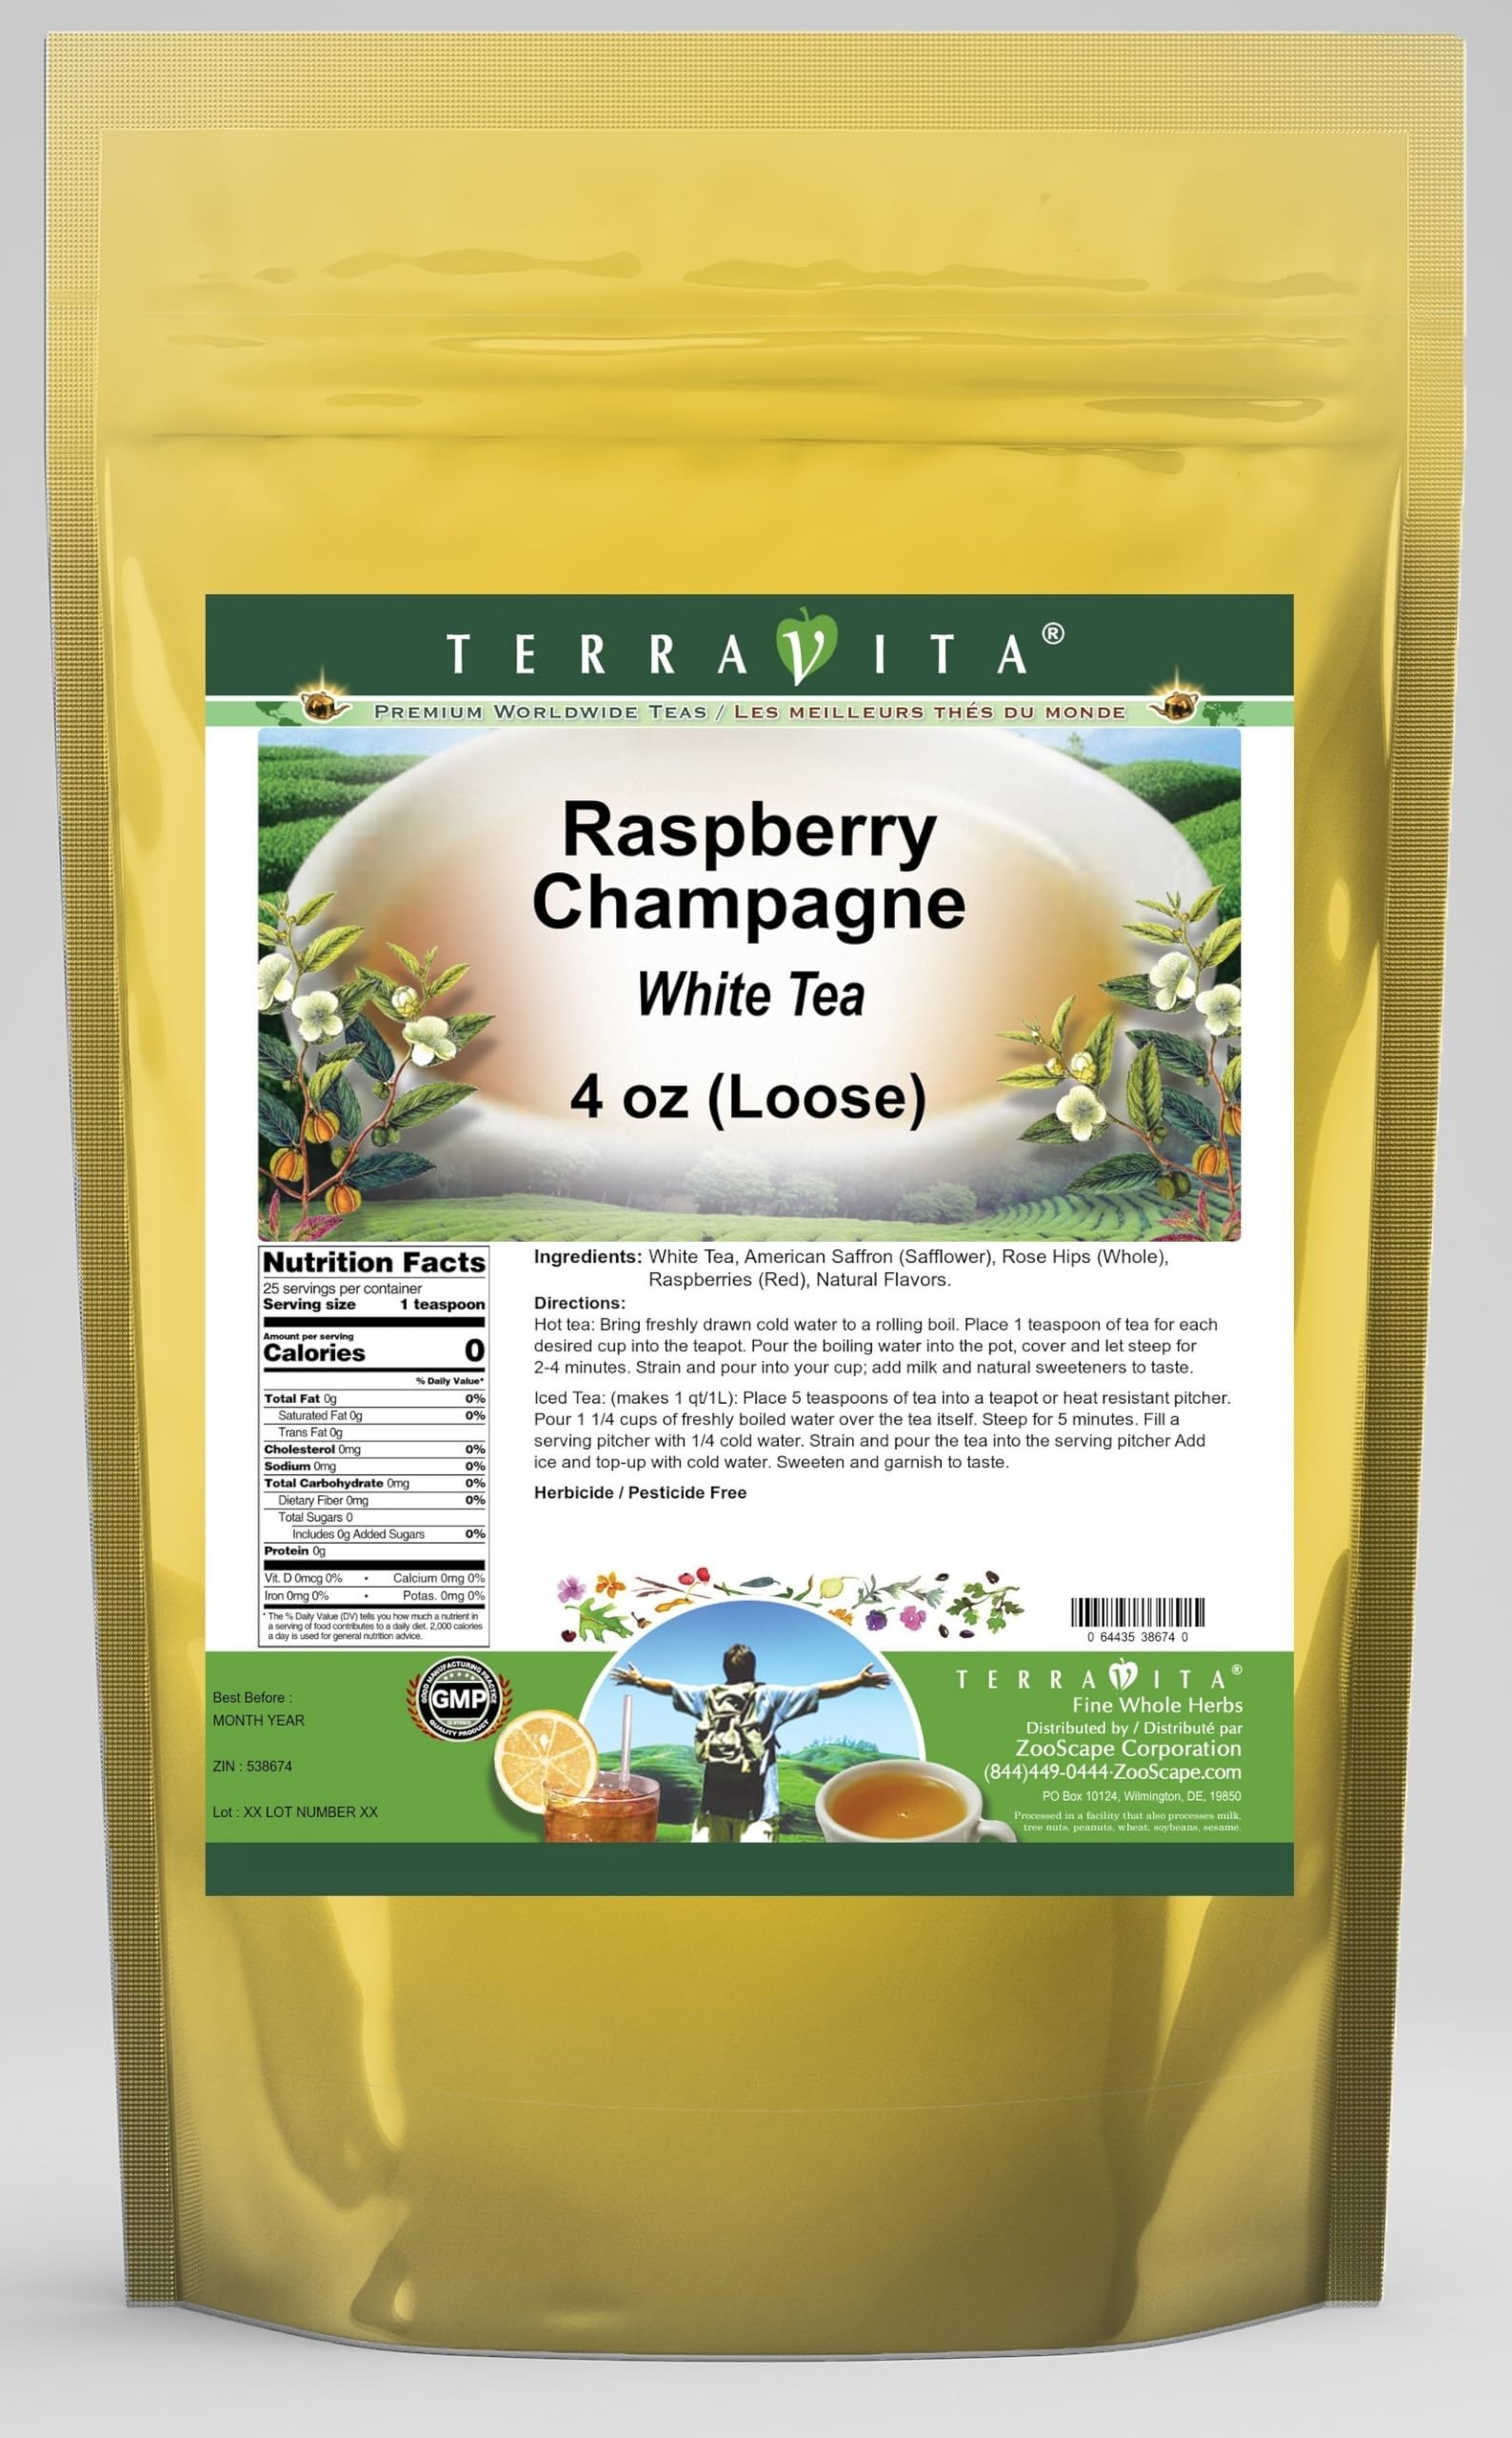
Item Name: Raspberry Champagne White Tea (Loose) (4 oz, ZIN: 538674) - 2 Pack
Bullet Point 1: Our Raspberry Champagne White Tea is a mouth-watering flavored White tea with American Saffron (Safflower), Rose Hips and Raspberries (Red) that you can enjoy all year round! The aroma and Raspberry Champagne flavor is a delight! - Ingredients: White tea, American Saffron (Safflower), Rose Hips, Raspberries (Red) and Natural Raspberry Champagne Flavor.
Bullet Point 2: No fillers.
Bullet Point 3: Manufacturer: TerraVita
Bullet Point 4: Size: 4 oz
Bullet Point 5: Loose Leaf White Tea - Packed in a convenient upright pouch!
Product Description: Our Raspberry Champagne White Tea is a mouth-watering flavored White tea with American Saffron (Safflower), Rose Hips and Raspberries (Red) that you can enjoy all year round! The aroma and Raspberry Champagne flavor is a delight! - Ingredients: White tea, American Saffron (Safflower), Rose Hips, Raspberries (Red) and Natural Raspberry Champagne Flavor. - Hot tea brewing method: Bring freshly drawn cold water to a rolling boil. Place 1 teaspoon of tea for each desired cup into the teapot. Pour the boiling water into the pot, cover and let steep for 2-4 minutes. Strain and pour into your cup; add milk and natural sweeteners to taste. - Iced tea brewing method: (to make 1 liter/quart): Place 5 teaspoons of tea into a teapot or heat resistant pitcher. Pour 1 1/4 cups of freshly boiled water over the tea itself. Steep for 5 minutes. Fill a serving pitcher with 1/4 cold water. Strain and pour the tea into the serving pitcher Add ice and top-up with cold water. Sweeten and garnish to taste. - TerraVita is an exclusive line of premium-quality, natural source products that use only the finest, purest and most potent ingredients found around the world. TerraVita is hallmarked by the highest possible standards of purity, potency, stability and freshness. All of our products are prepared with the highest elements of quality control, from raw materials through the entire manufacturing process, up to and including the moment that the bottles or bags are sealed for freshness and shipped out to you. Our highest possible standards are certified by independent laboratories and backed by our personal guarantee. - TerraVita exists to meet and ensure your family's health and wellness without the harmful effects of chemicals and health products. We strive to make all of our products affordab
Value: 8.0
Unit: Ounce

Price: 57.63